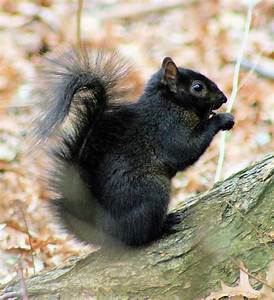
Label: scoiattolo